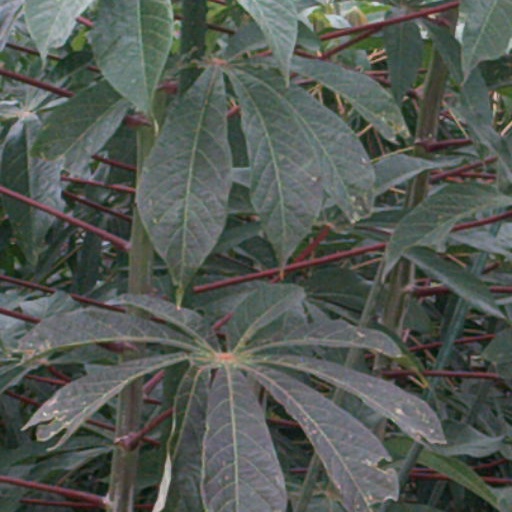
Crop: cassava